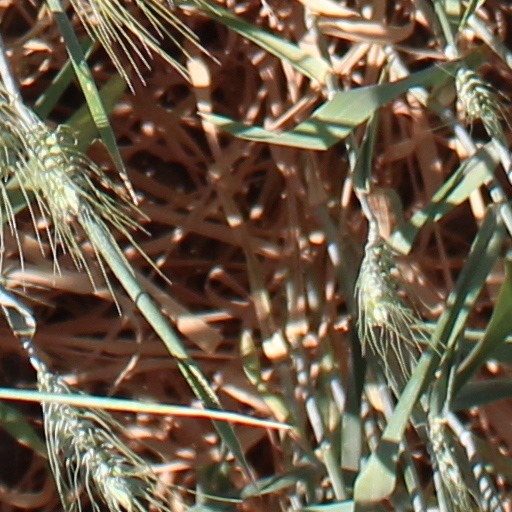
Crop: wheat